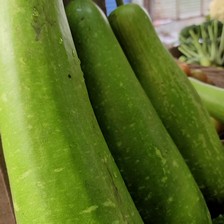
Label: others